Elmer Carlson

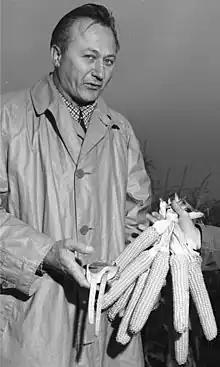
Carlson during a corn husking demonstration in 1948

Elmer Carlson (April 24, 1909 – June 9, 2005) was an American cornhusking champion and founder of a hybrid corn company, among others. He was known to do elaborate actions at National Democratic Conventions, including bringing a roller-skating mule to the convention. During the summer of 1988, he paid for Hopi Native Americans from Arizona to travel to Audubon County, Iowa, to perform a rain dance at a baseball field which allegedly caused rain.